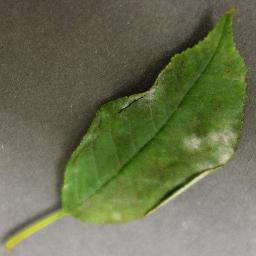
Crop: cherry
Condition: (including_sour)_powdery_mildew